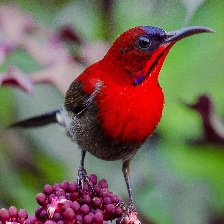
Species: CRIMSON SUNBIRD
Scientific name: AETHOPYGA SIPARAJA